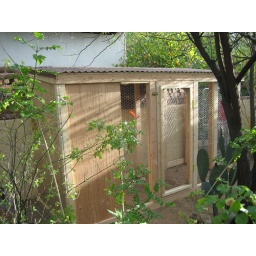
Day 5 Door and chicken wire with west wall against the wind Construction by Jimpa the Monk